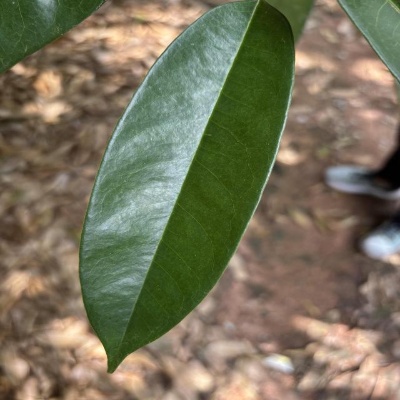
Label: Leaf_Healthy